Meadowvale Village, Mississauga

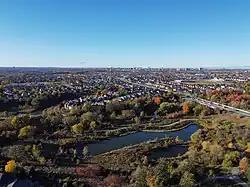
Aerial view of Meadowvale Village in 2023

Meadowvale Village (originally Meadowvale) is a preserved hamlet and neighbourhood in the city of Mississauga, Ontario, Canada. Its boundaries are Derry Road to the northwest, Creditview Road to the south, Mavis Road to the northeast, and Highway 401 to the southeast.